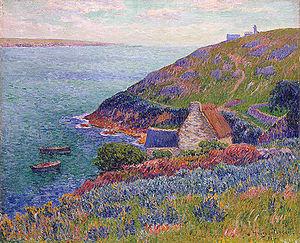
Port-Manech (Musée de l'Hermitage à Saint-Pétersbourg)
Névez [neve] est une commune du Pays de l'Aven, en Basse Cornouaille, département du Finistère, dans la région Bretagne, en France.
Henry Moret, né à Cherbourg le 12 décembre 1856 et mort à Paris le 5 mai 1913, est un peintre français.